Global Atmosphere Watch

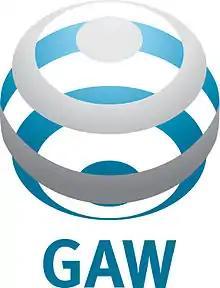
The official logo of the Global Atmosphere Watch program since 2012.

The Global Atmosphere Watch (GAW) is a worldwide system established by the World Meteorological Organizationa United Nations agencyto monitor trends in the Earth's atmosphere. It arose out of concerns for the state of the atmosphere in the 1960s.